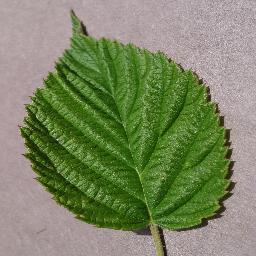
Label: Raspberry___healthy